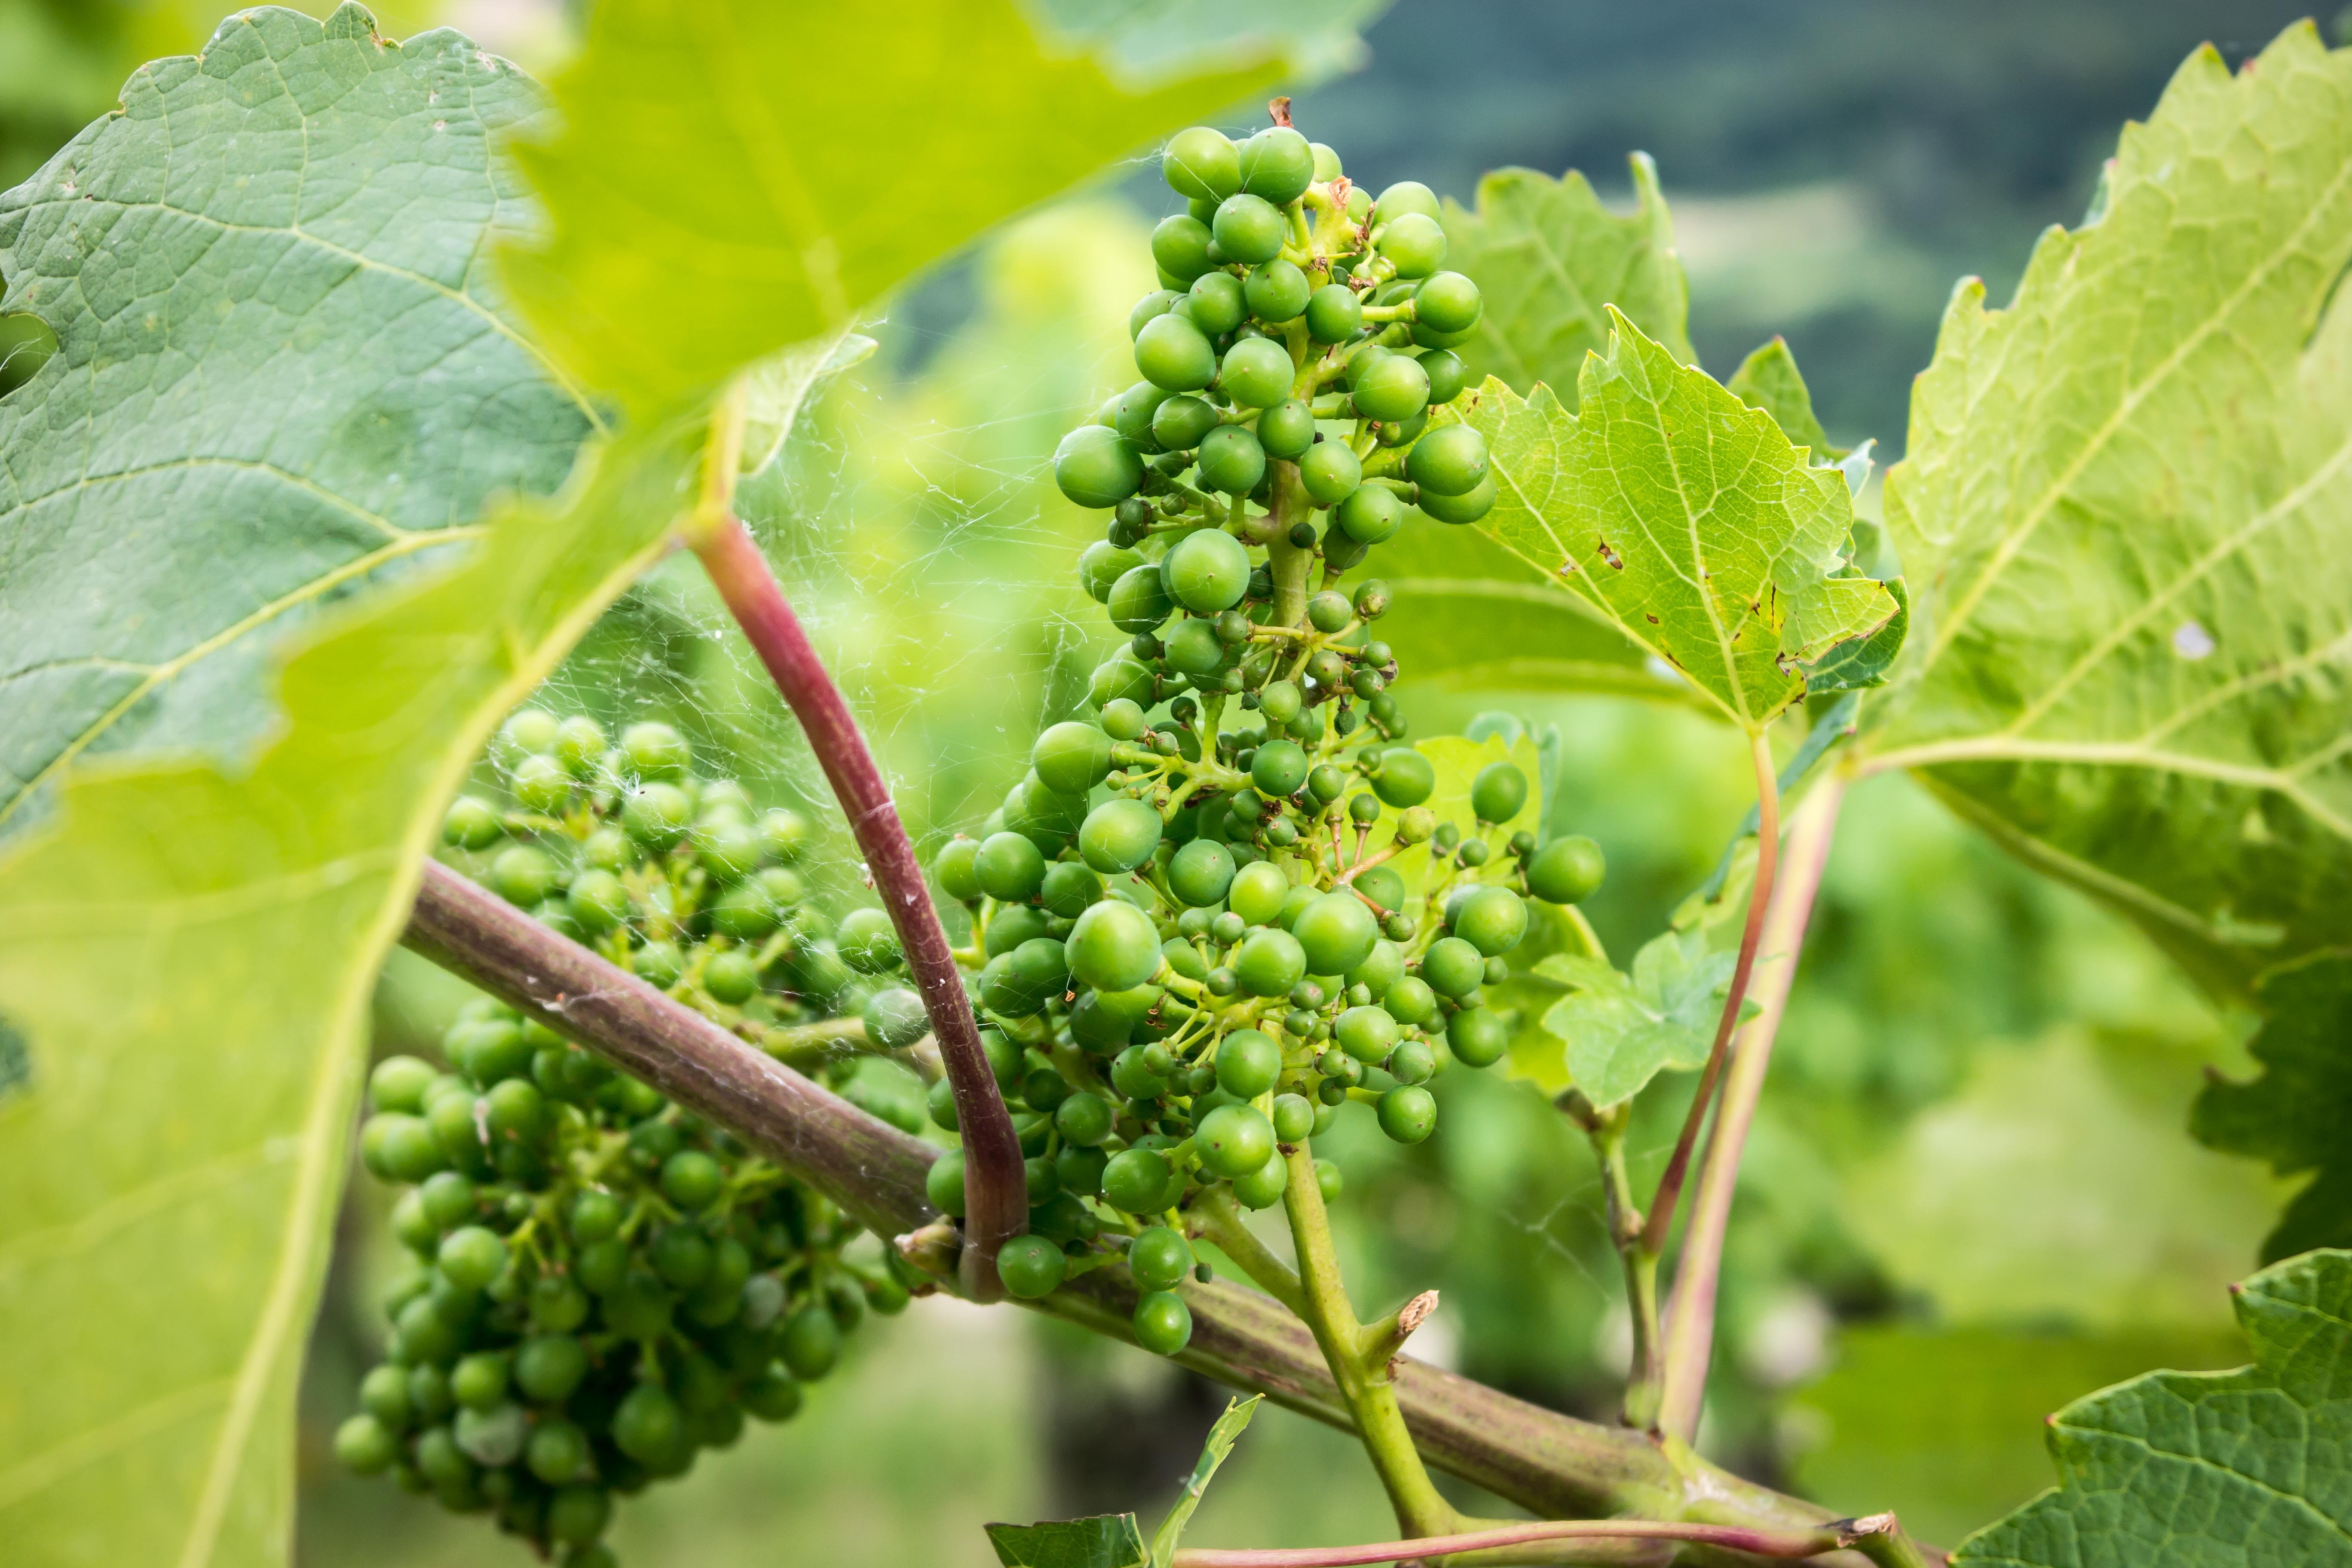
tree, plant, grape, vine, fruit, leaf, flower, food, green, produce, agriculture, grapevine, shrub, grapes, immature, cobwebs, winegrowing, flowering plant, vitis, grape leaves, coccoloba uvifera, land plant, grapevine family